Konstantinos Kanaris

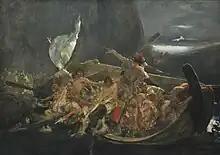
"After the destruction of Psara". Painting by Nikolaos Gyzis, 1898.

The Ottoman fleet captured Psara on 21 June 1824. A part of the population, including Kanaris, managed to flee the island, but those who didn't were either sold into slavery or slaughtered. After the destruction of his home island, he continued to lead attacks against Turkish forces. In August 1824, he engaged in naval combats in the Dodecanese.